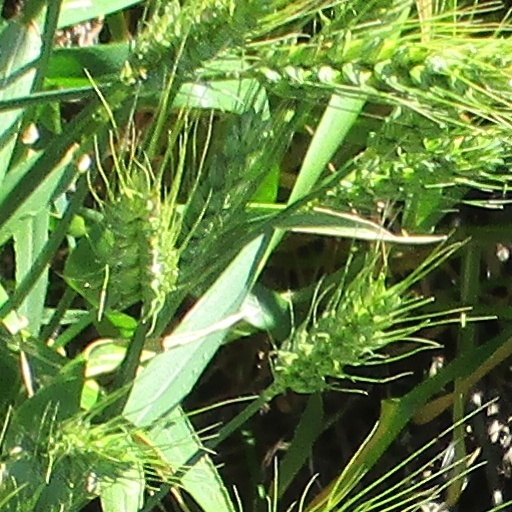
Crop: wheat